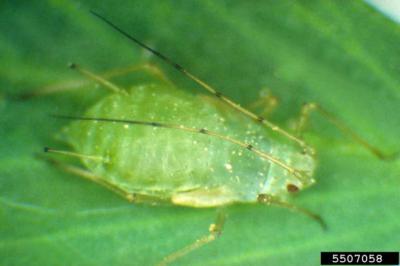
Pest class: pea_aphid